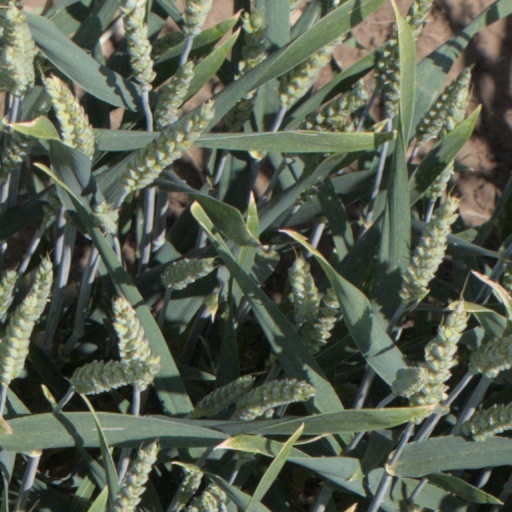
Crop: wheat